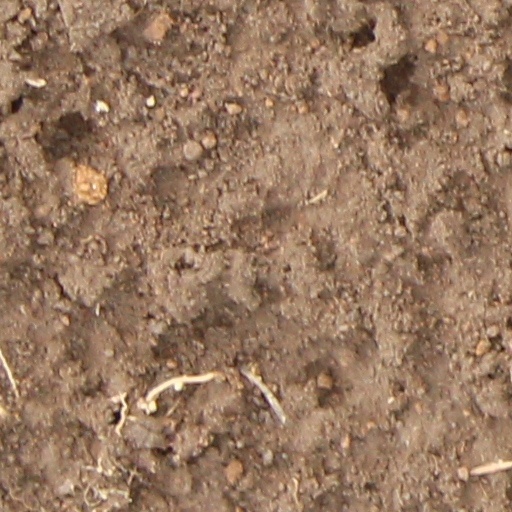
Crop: wheat